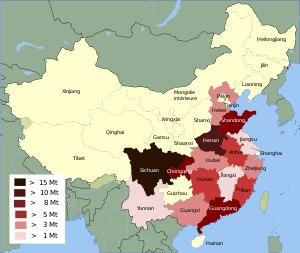
Le secteur de la patate douce en Chine est le plus important au monde. Il représente près des deux tiers de la production mondiale de patates douces. Il se caractérise par une grande diversification, environ la moitié de la production étant consacrée à l'extraction de l'amidon, l'autre moitié se partageant entre la consommation de tubercules de table, l'alimentation animale et la transformation industrielle en d'autres produits. La patate douce est la septième production agricole chinoise après le maïs, le riz paddy, le blé, la canne à sucre, la pomme de terre et la pastèque.